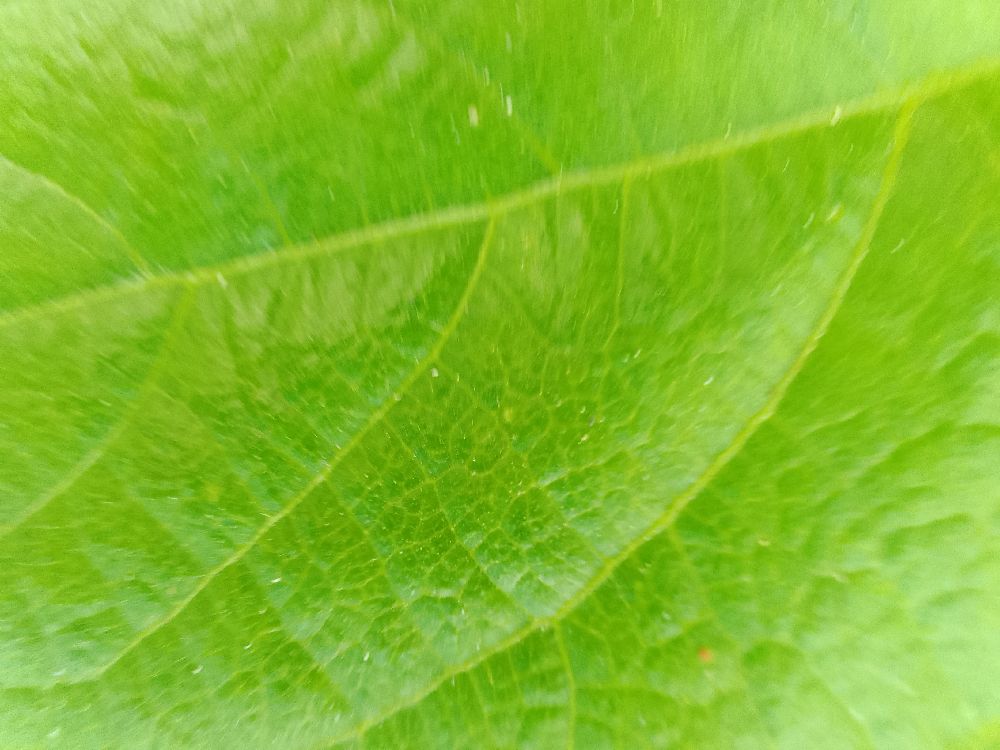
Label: healthy